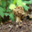
Label: mushroom